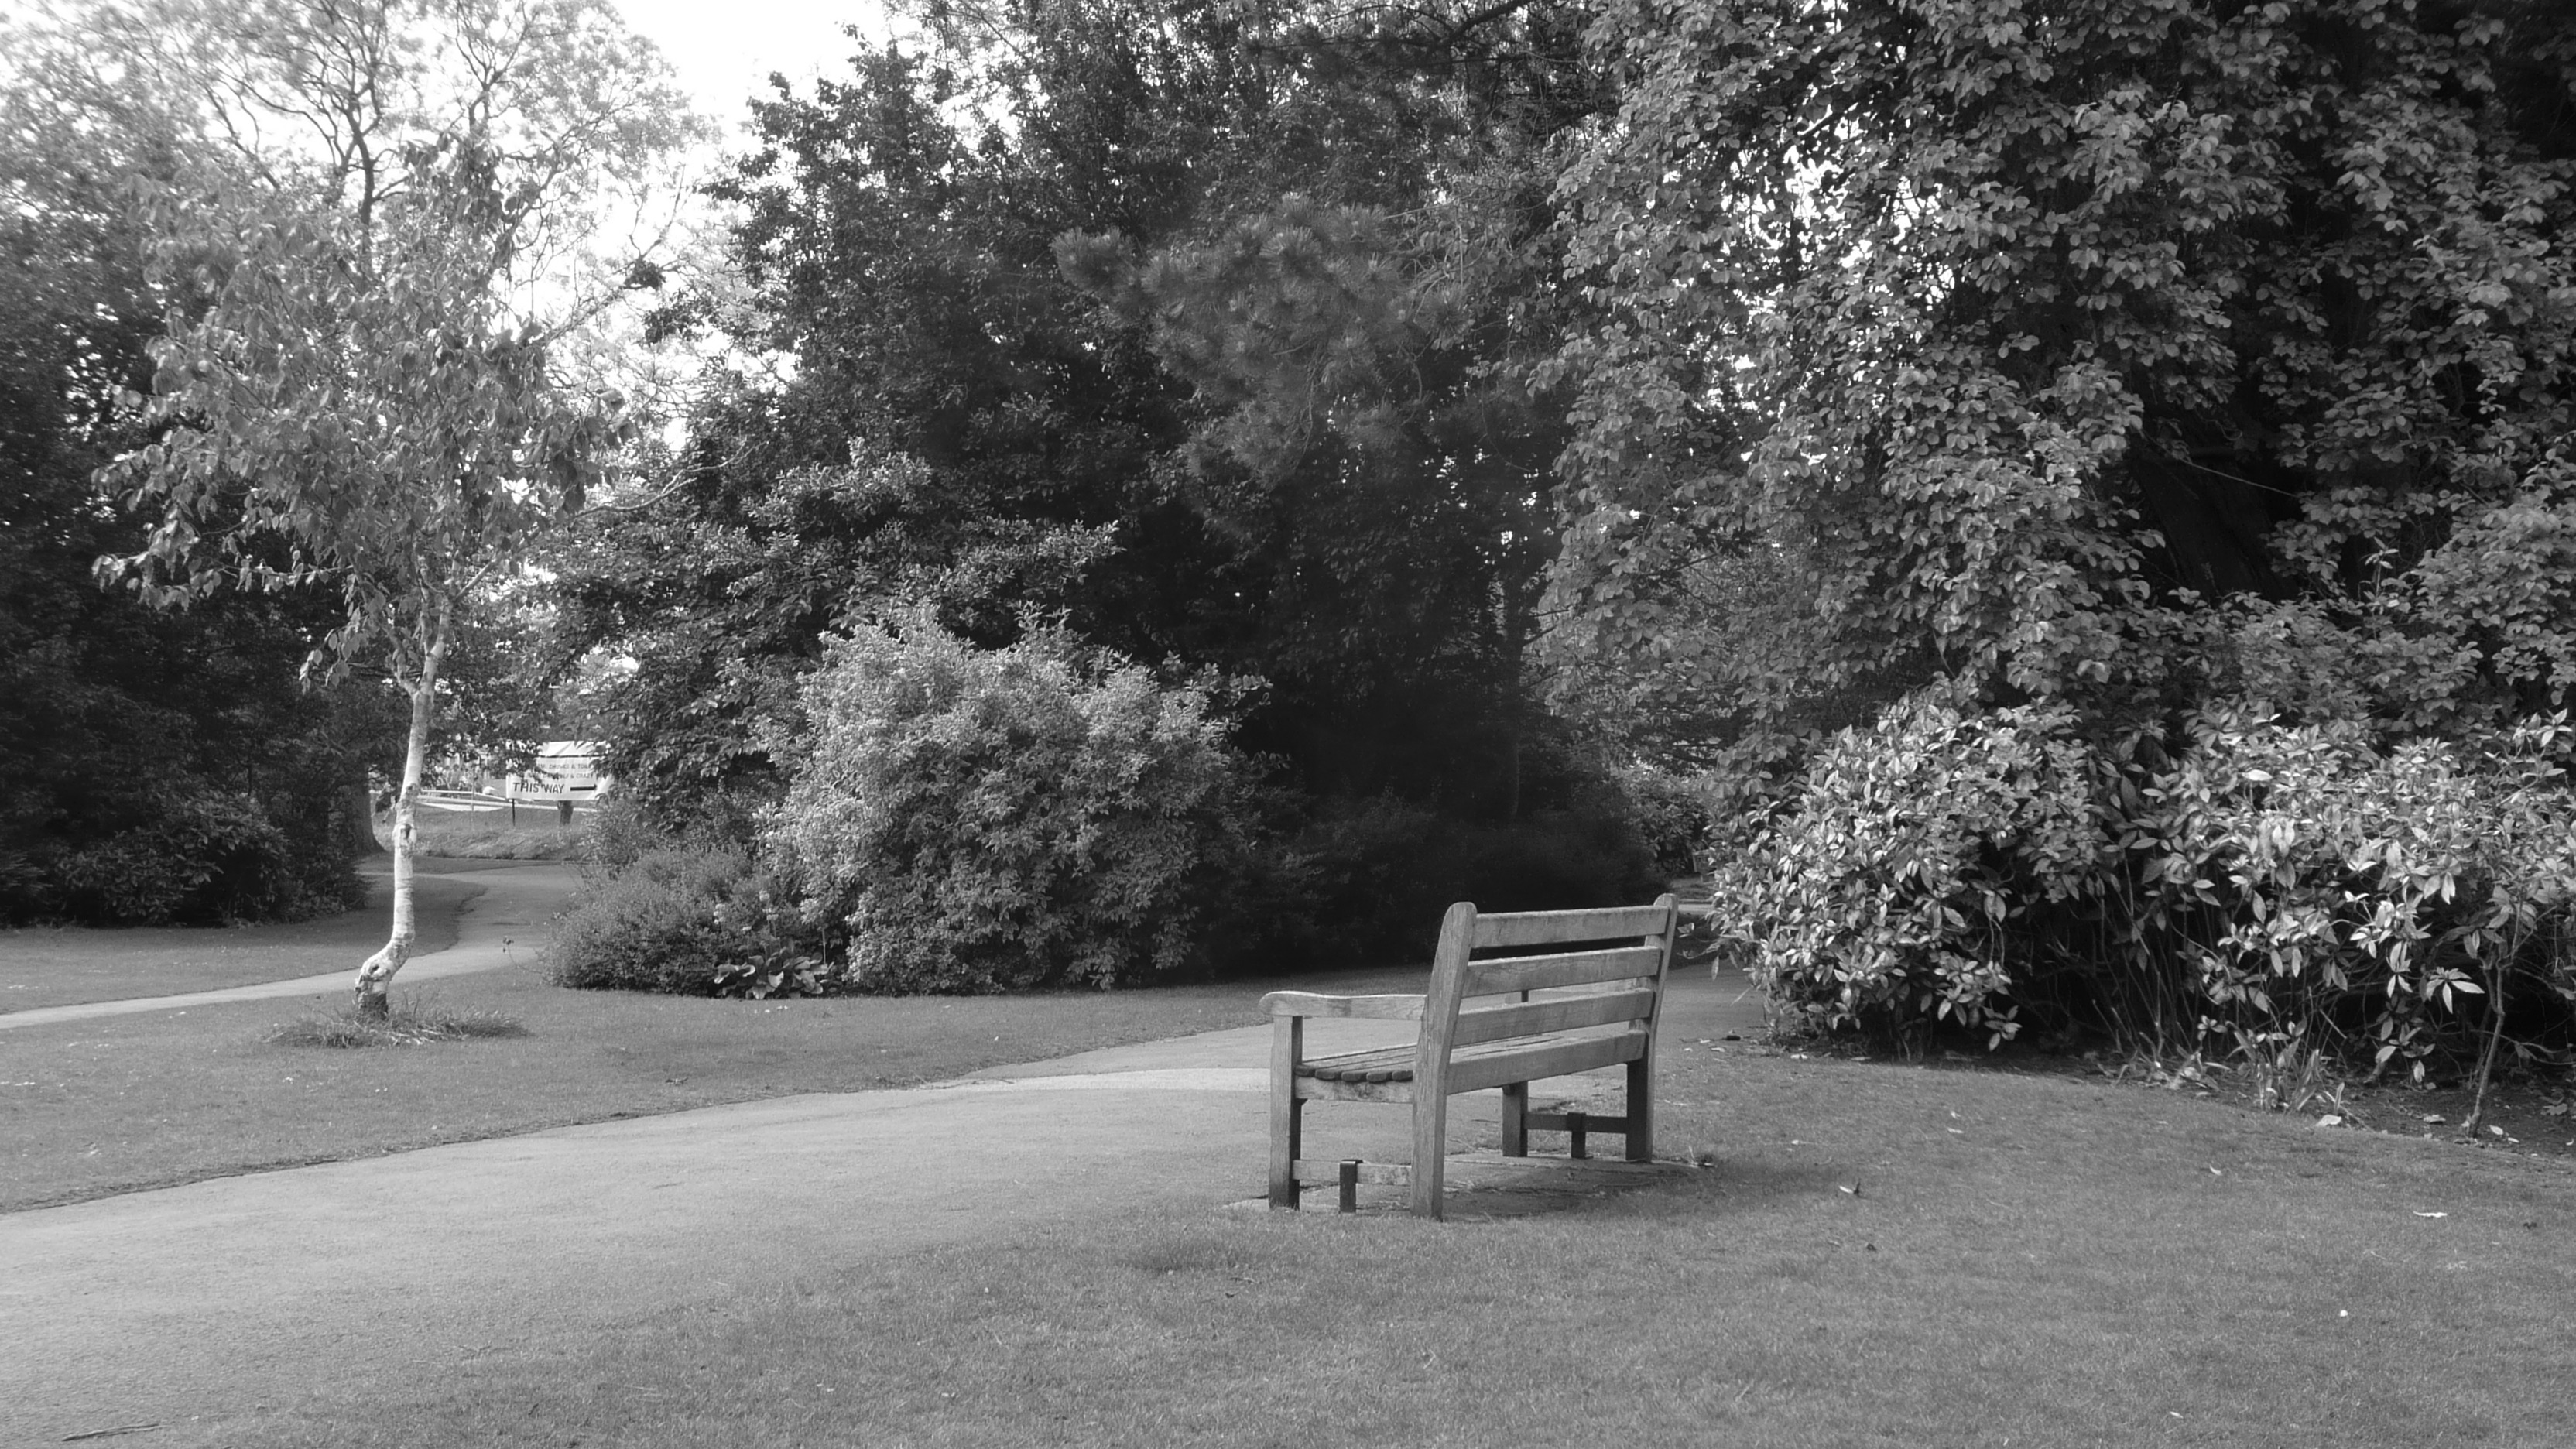
tree, grass, black and white, plant, road, white, bench, photography, sunlight, morning, leaf, flower, autumn, park, black, monochrome, season, trees, background, promenade, rural area, monochrome photography, woody plant